Midnight Traveler

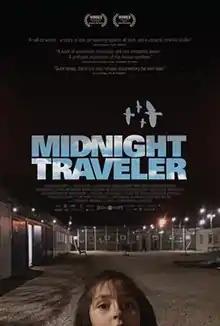
Theatrical release poster

Midnight Traveler is a 2019 documentary film directed by Hassan Fazili. Filmed on three smartphones by Fazili and his wife, Fatima Hussaini, and their two daughters, it chronicles their three-year journey from their home in Afghanistan to Europe in search for asylum.